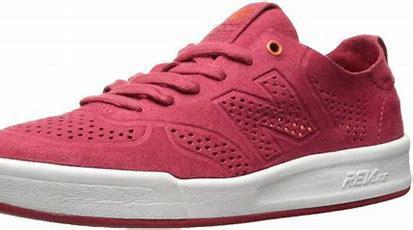
Brand: New
Model: Balance New Balance 300